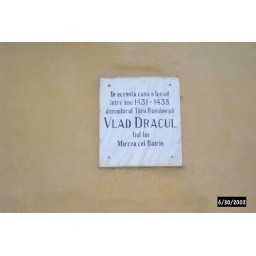
Sighisoara - sign in front of Vlad Tepes house 063002